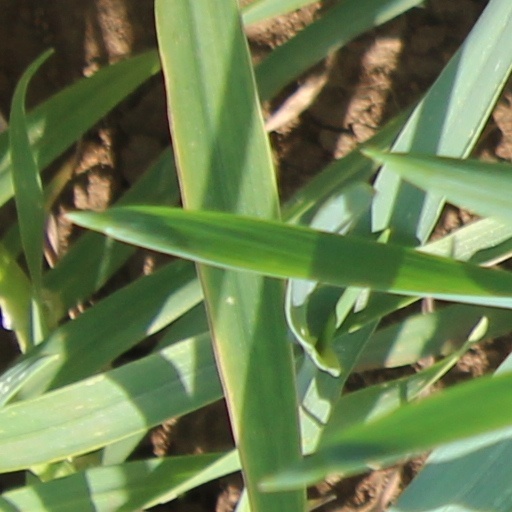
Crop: wheat